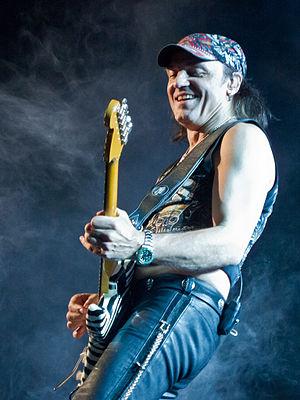
Scorpions est un groupe de hard rock allemand, originaire d'Hanovre. Leur premier album voit le jour en 1972. Le groupe connaît un prestige planétaire – surtout à partir des années 1980 – grâce à des titres hard rock tels que No One Like You en 1982 ou Rock You Like a Hurricane en 1984 et des ballades à l'instar de Still Loving You ou Wind of Change et Send Me an Angel en 1990, des chansons à grand succès commercial. Le déclin médiatique venu à partir des années 1990, les protagonistes se sont tournés vers de nouvelles expériences, avec notamment l'album Moment of Glory, Acoustica mais reviennent à leurs recettes traditionnelles en 2010 avec l'album Sting in the Tail.